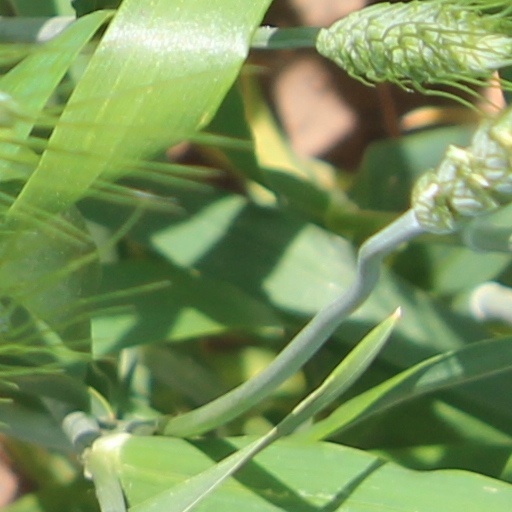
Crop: wheat